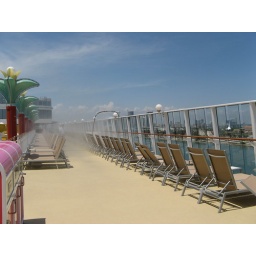
Window cleaning machine in action on the cruise ship